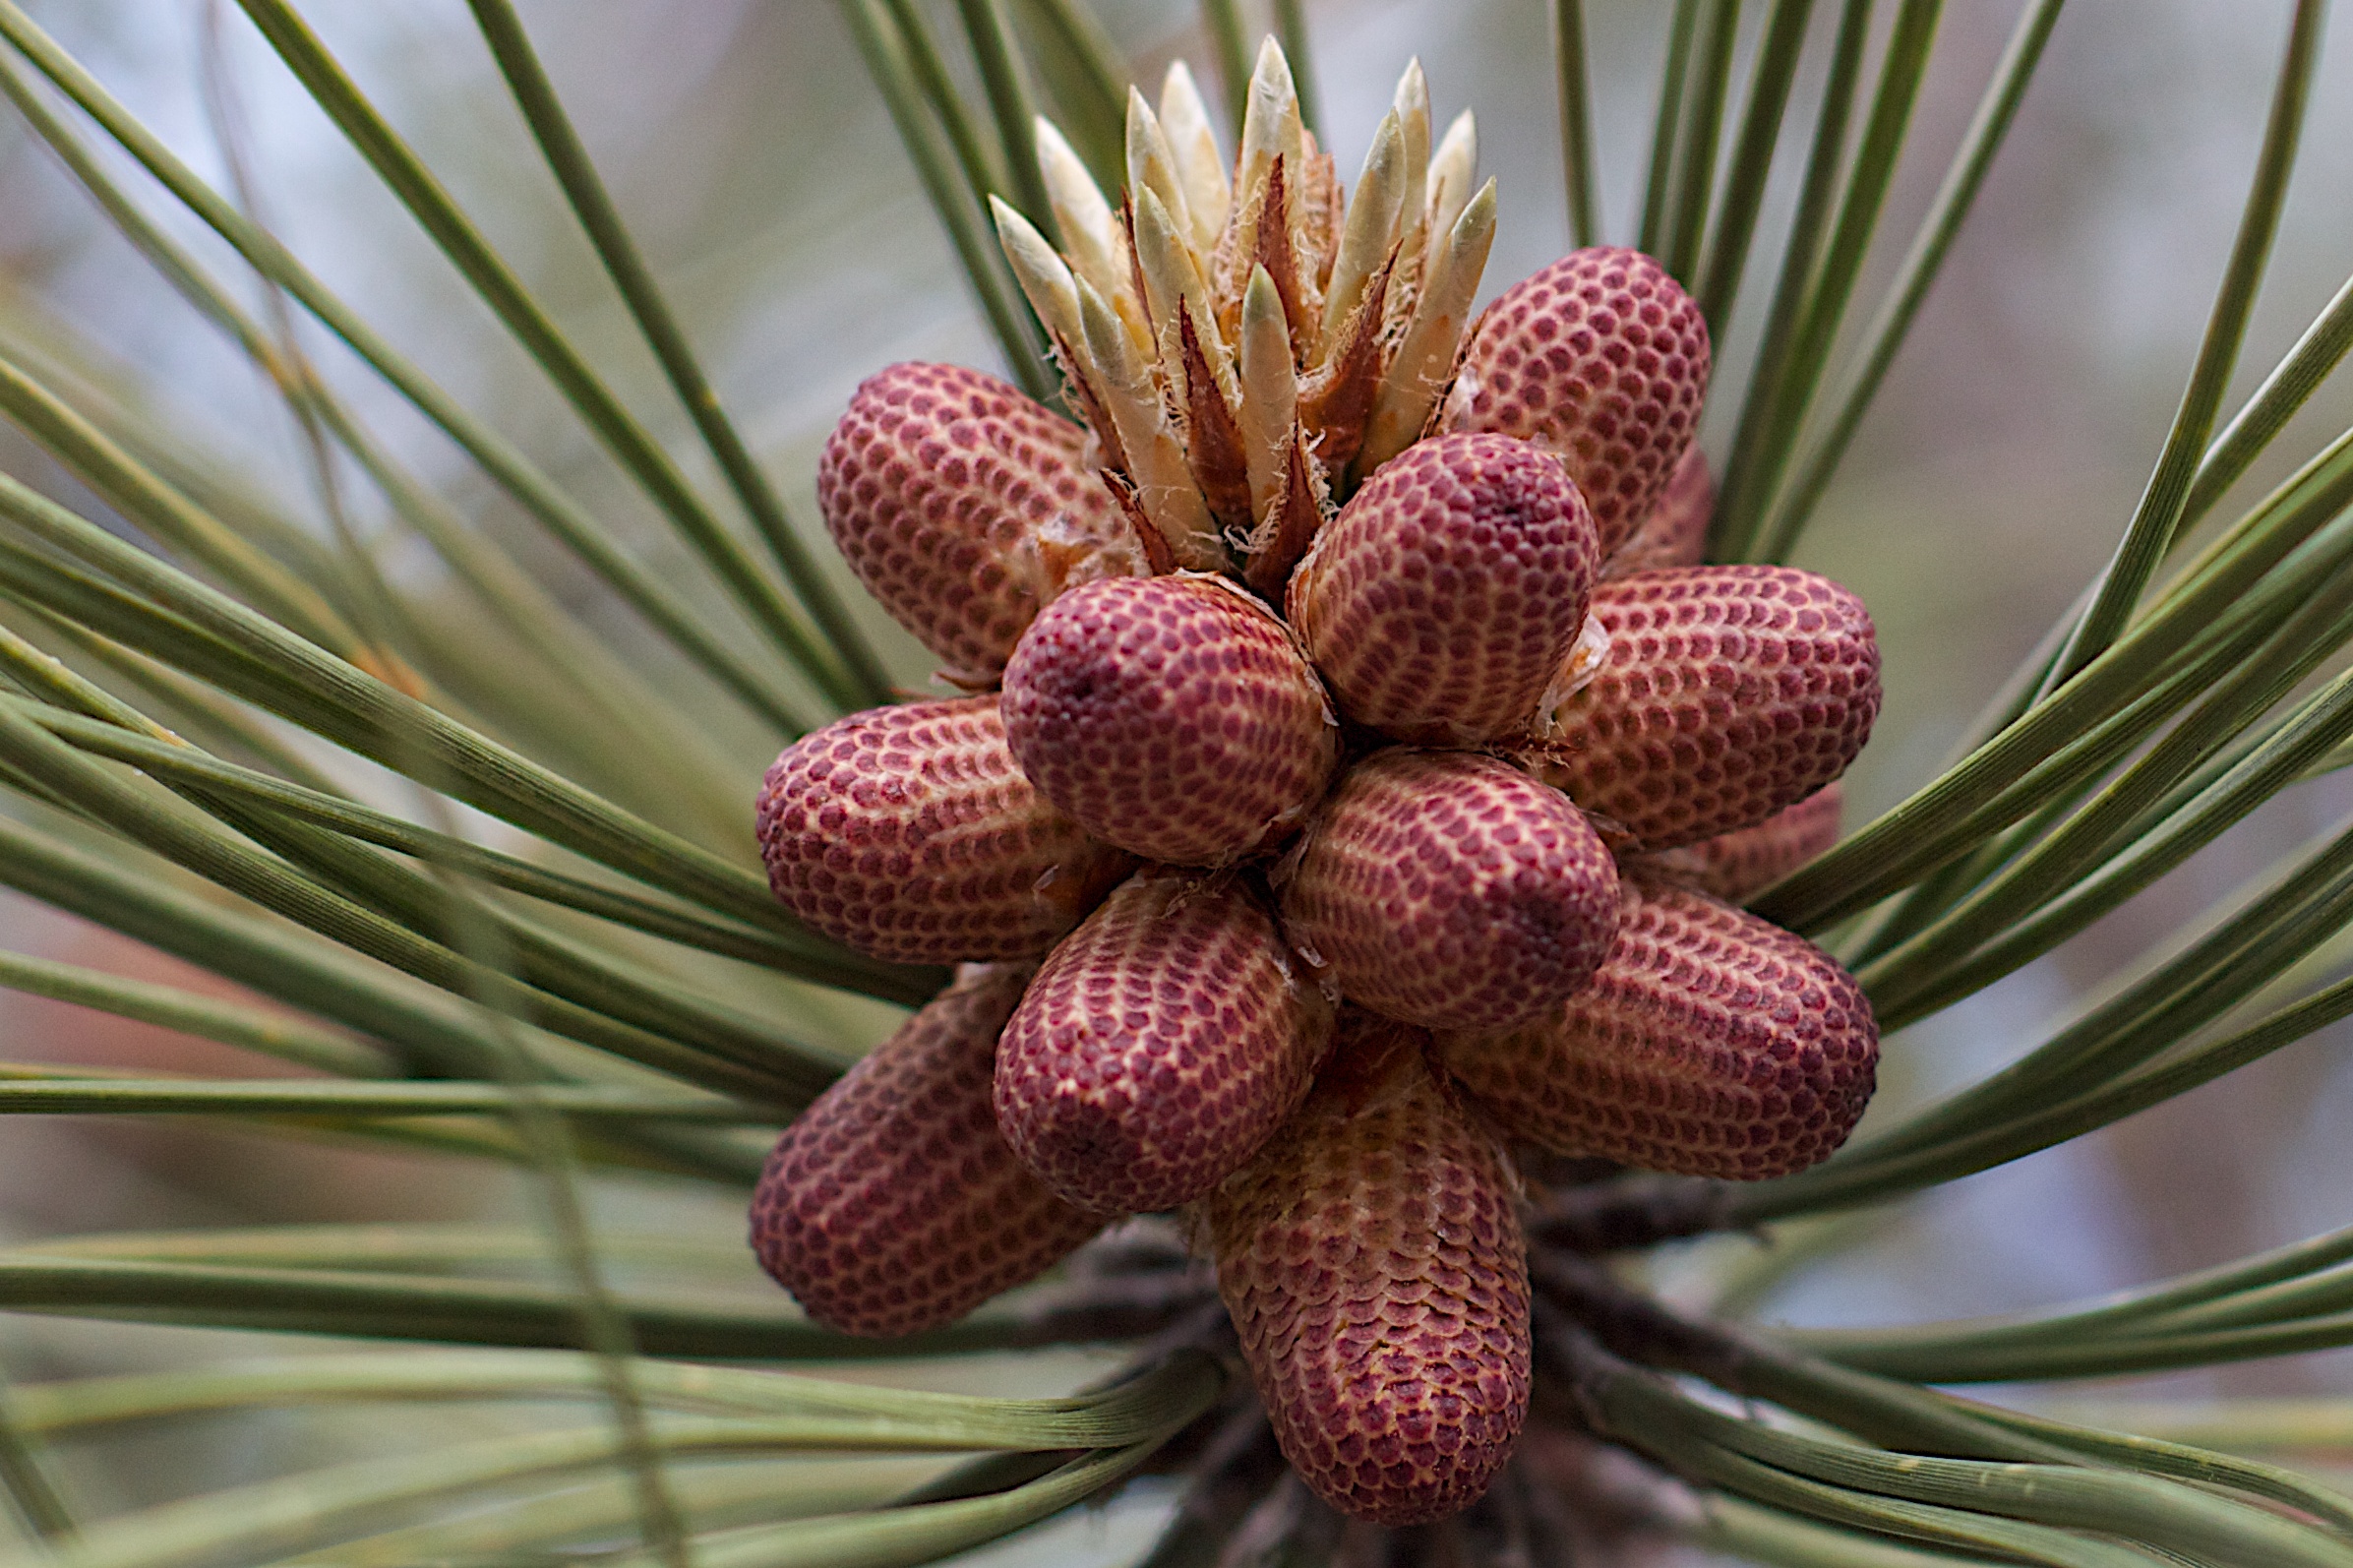
tree, branch, plant, flower, pine, produce, evergreen, botany, fir, flora, conifer, spruce, larch, ecosystem, macro photography, flowering plant, pine family, woody plant, land plant, arecales, proteales, conifer cone